Yusuf Datti Baba-Ahmed

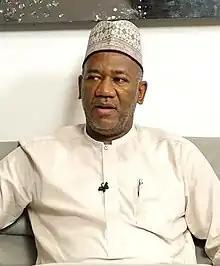
Baba-Ahmed in 2022

Yusuf Datti Baba-Ahmed (born 7 July 1969) is a Nigerian politician, economist, and educational investor. He is the founder of Baze University and a former senator representing the Kaduna North Senatorial District in 2011. He also represented Zaria in the House of Representatives from 2003 to 2007. A member of the Labour Party, Baba-Ahmed was the vice-presidential candidate in the 2023 Nigerian presidential election, alongside Peter Obi.